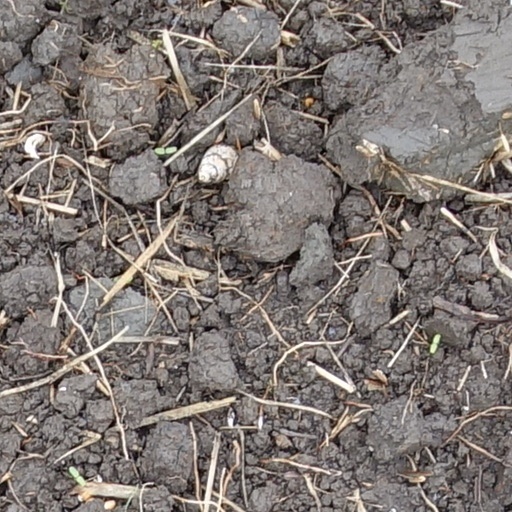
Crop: wheat